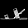
Label: Sandal